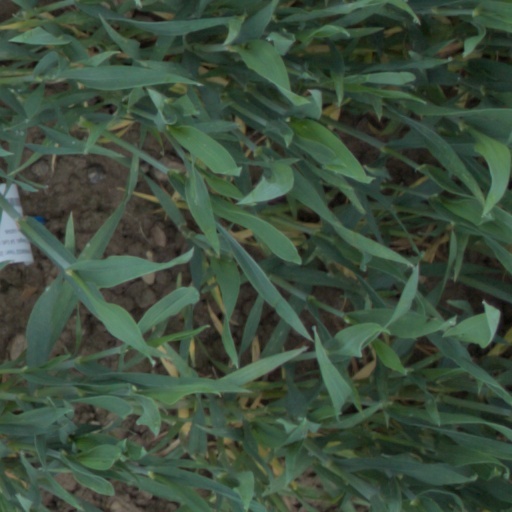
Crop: wheat